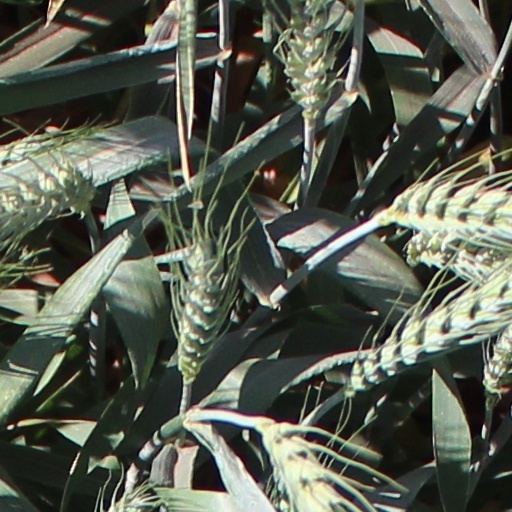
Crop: wheat